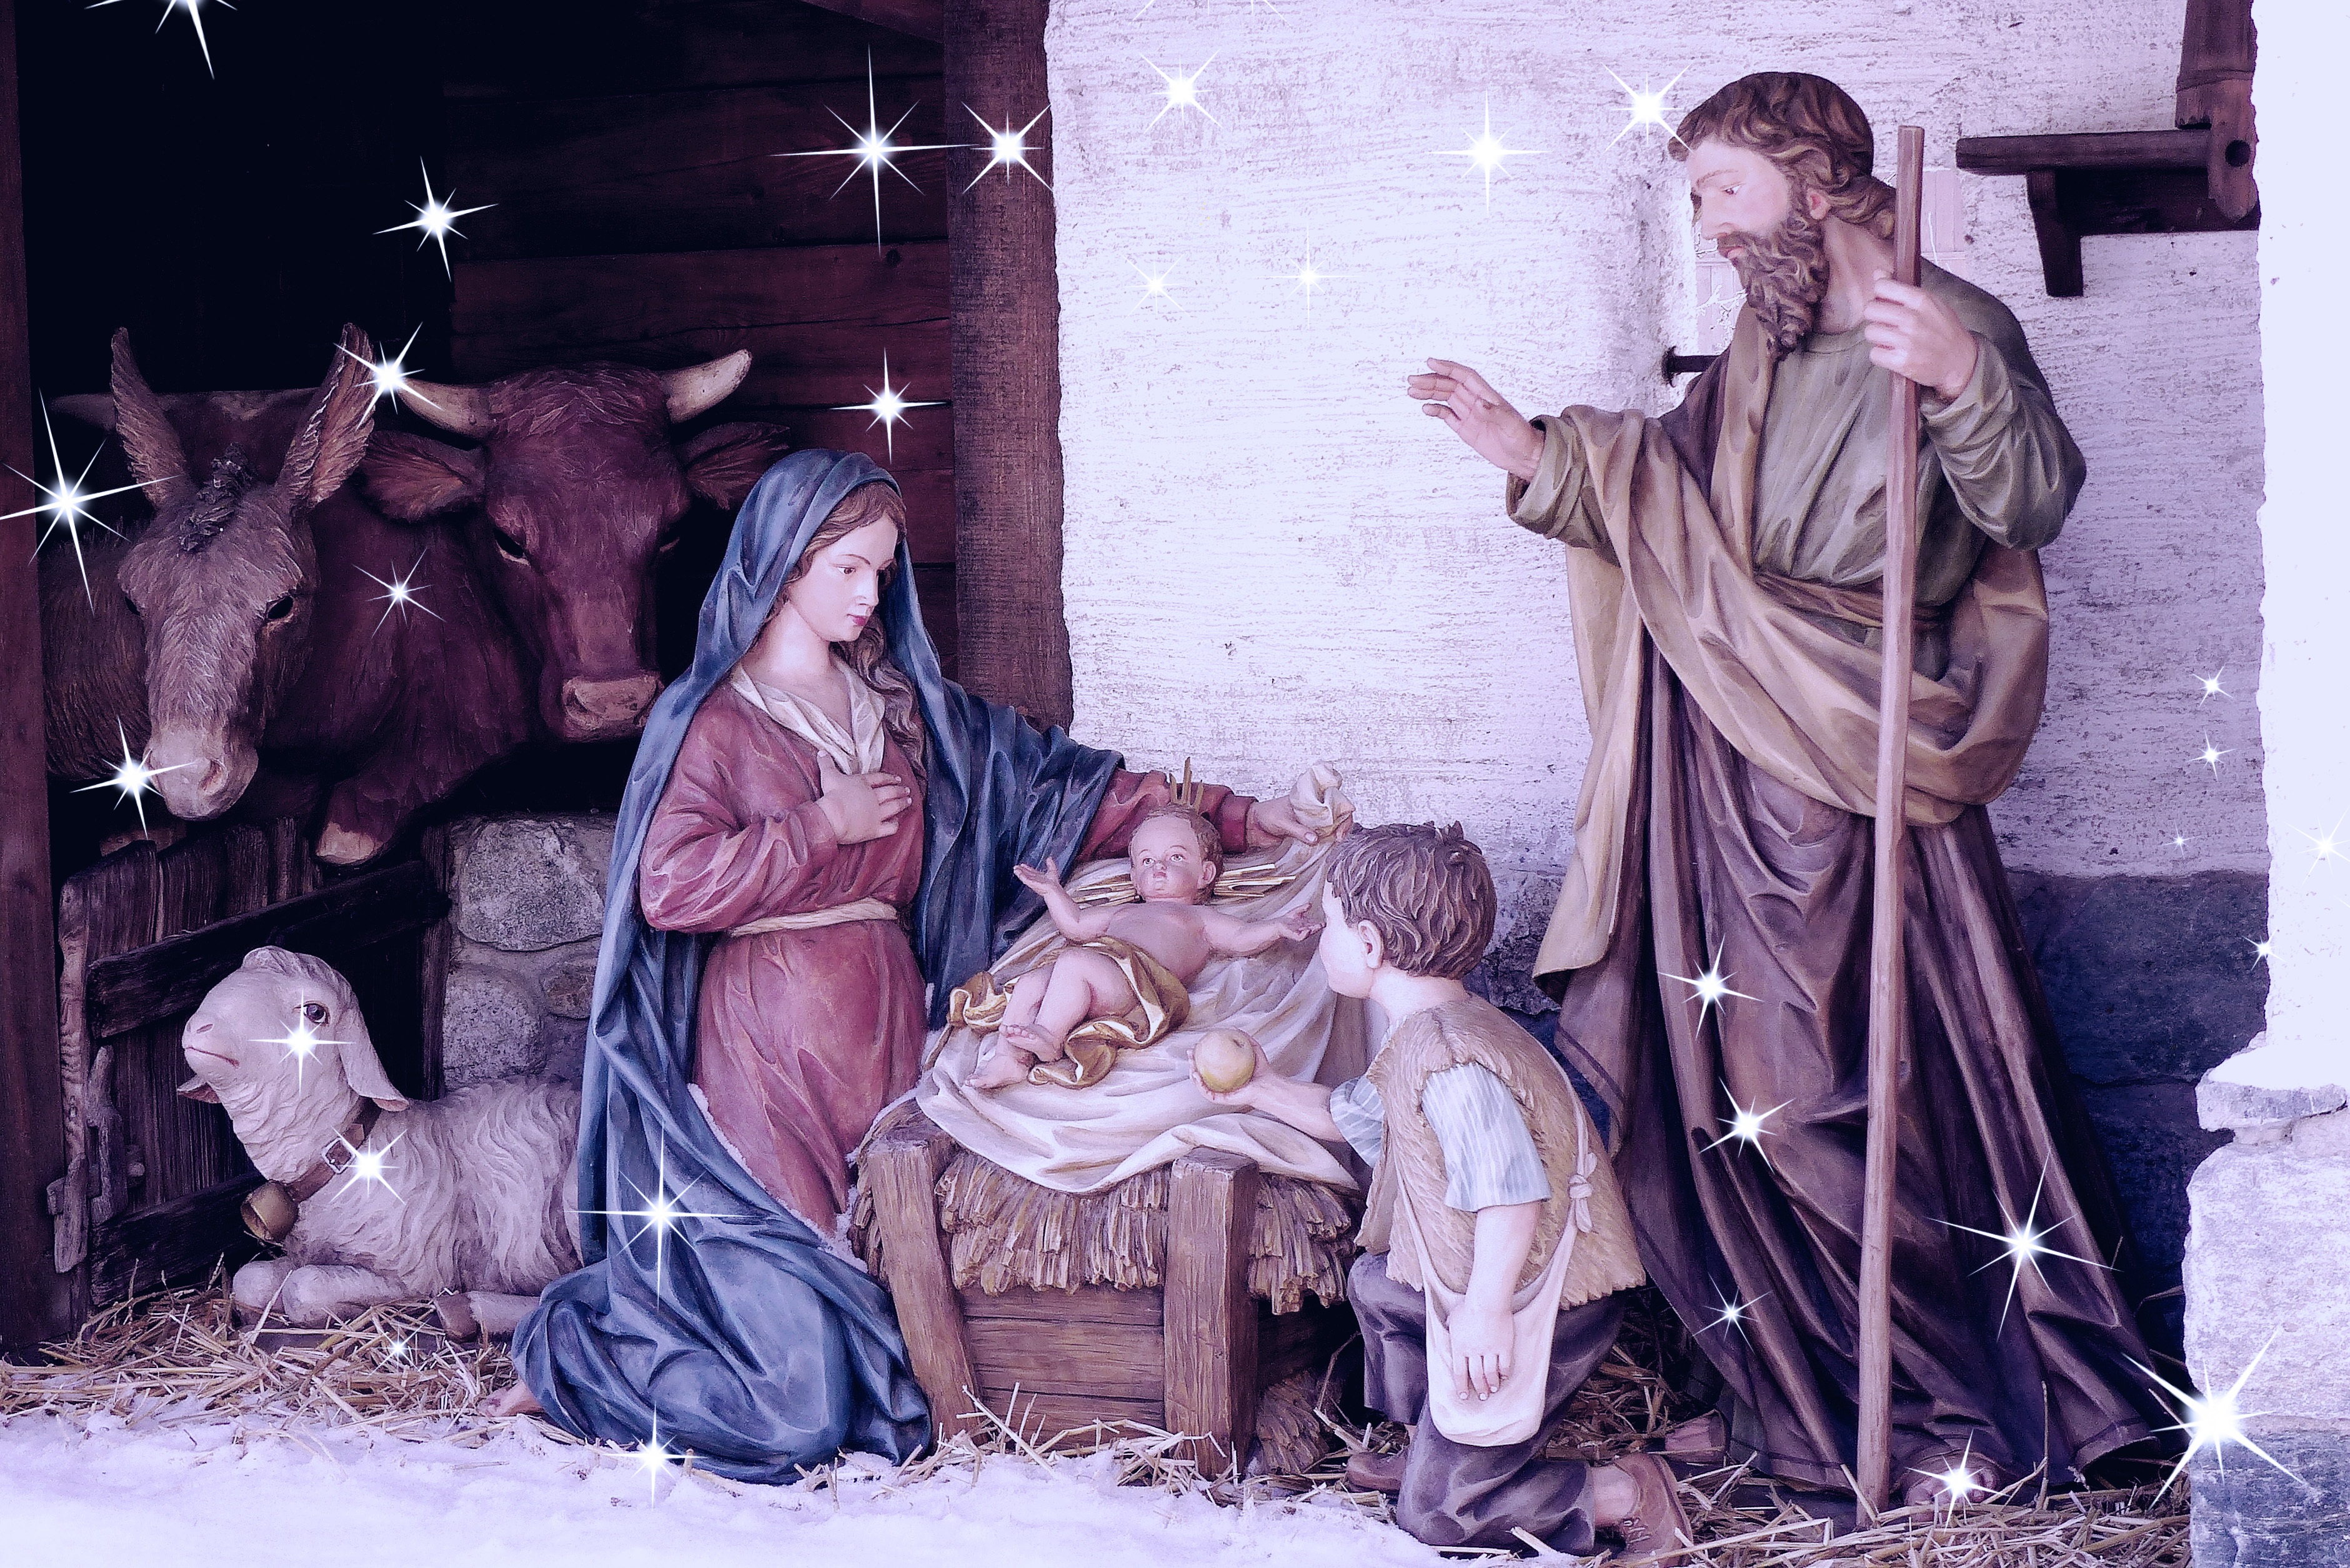
child, christmas, artwork, christmas decoration, art, maria, jesus, crib, joseph, wood carving, christmas flu